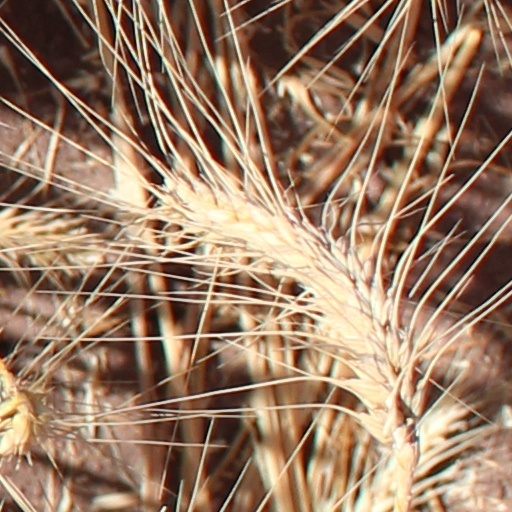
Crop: wheat